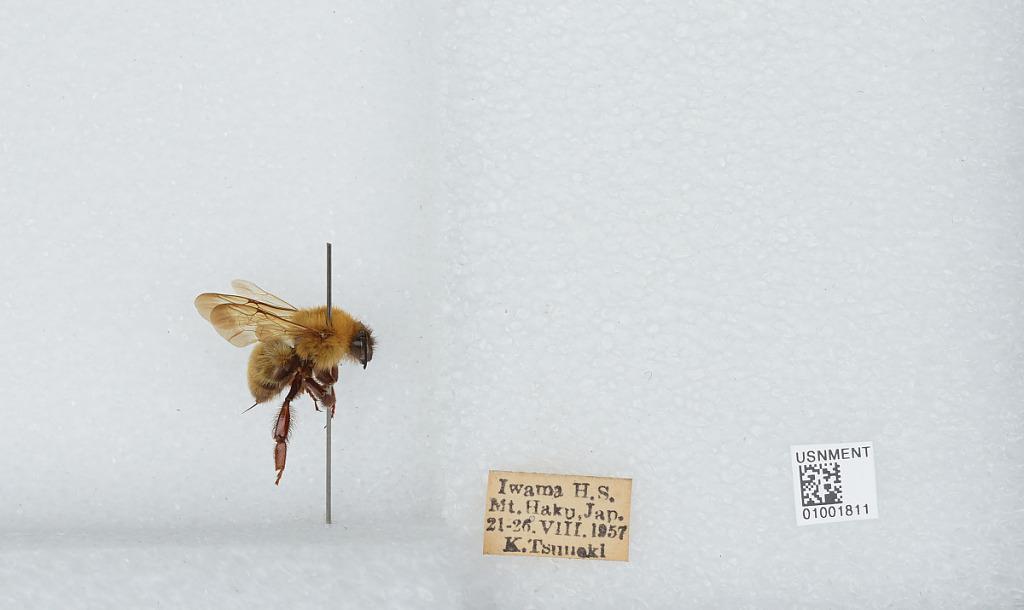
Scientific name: Bombus (Diversobombus) diversus Smith
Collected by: K. Tsuneki
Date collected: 1957-8-21
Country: Japan
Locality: Iwama Hot Springs, Mt. Haku
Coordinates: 35.7244, 138.774